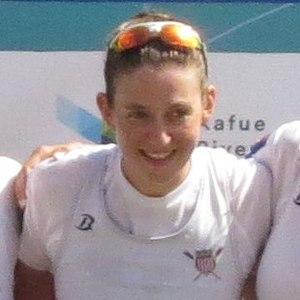
Podium du W4- GBR
Adrienne Martelli est une rameuse américaine née le 3 décembre 1987 à Glendale.